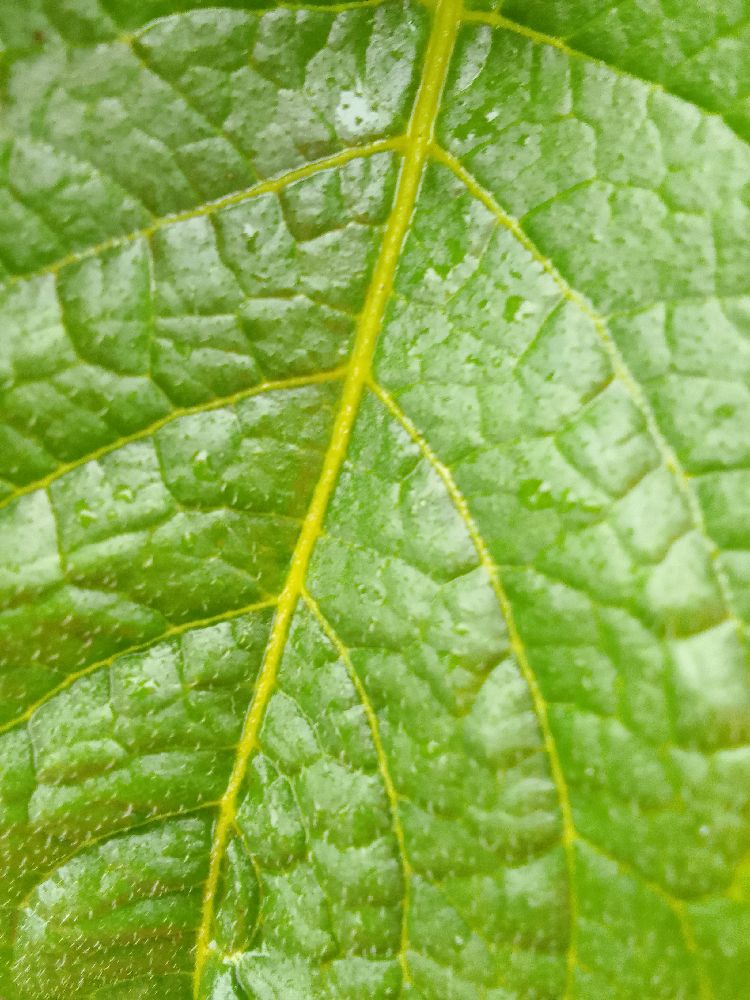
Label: Healthy